Disappearance of Natalee Holloway

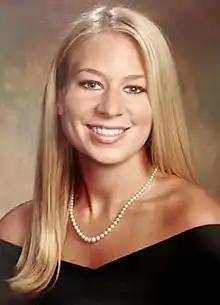
Senior portrait of Natalee Holloway in 2004

Natalee Ann Holloway (October 21, 1986 – disappeared May 30, 2005; declared dead January 12, 2012) was an 18-year-old American high-school graduate from Mountain Brook, Alabama, who disappeared from the Caribbean island of Aruba on May 30, 2005. Her disappearance resulted in an international media sensation, especially in the United States. The prime suspect, Dutch national Joran van der Sloot, has made conflicting statements over the years about his involvement, including a confession to killing her. Holloway's remains were never found.